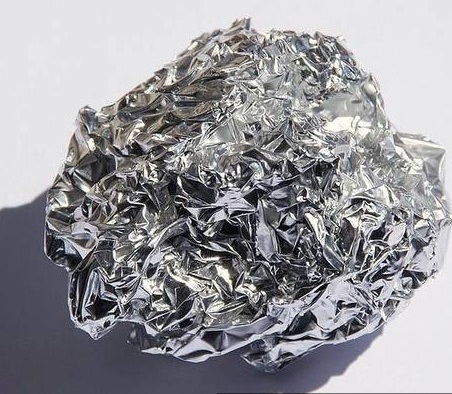
Waste category: metal